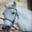
Label: horse